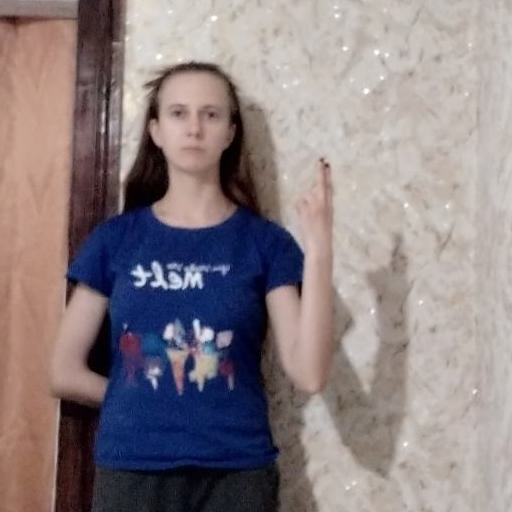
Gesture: two_up_inverted